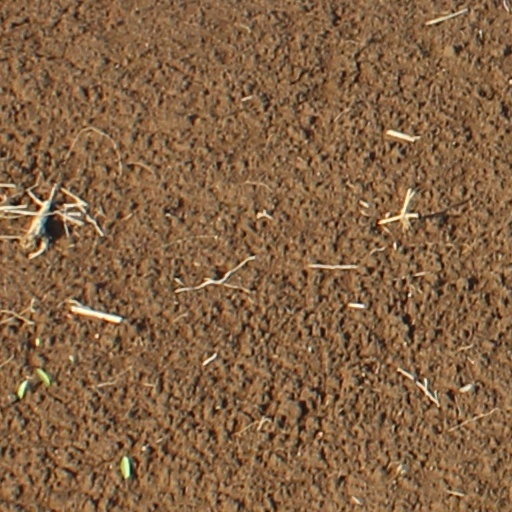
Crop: wheat